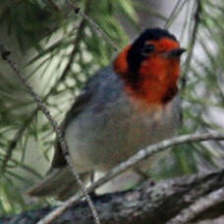
Species: RED FACED WARBLER
Scientific name: CARDELLINA RUBRIFRONS